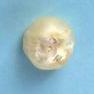
Maize quality: Bad